Deb Foskey

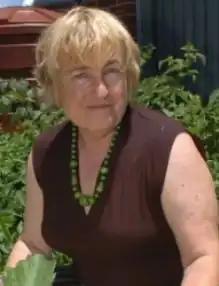

Deborah Jane Foskey (12 November 1949 – 1 May 2020) was an Australian politician with the ACT Greens.